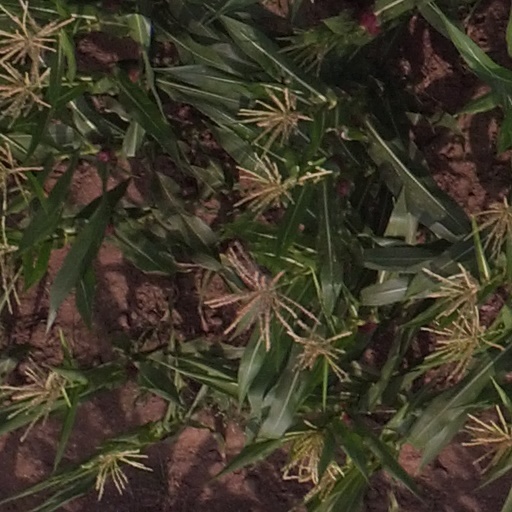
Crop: maize; corn